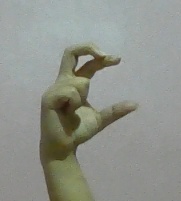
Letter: thal